Lin Chuan

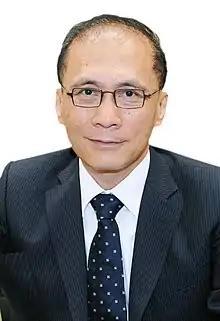
Official portrait, 2016

Lin Chuan (born 13 December 1951) is a Taiwanese economist, lawyer, and politician who served as the Premier of the Republic of China from 2016 to 2017. He was the first cabinet head under the Tsai Ing-wen government. Before his premiership, he had also served as the Minister of Budget, Accounting and Statistics and Minister of Finance during Chen Shui-bian's presidency.